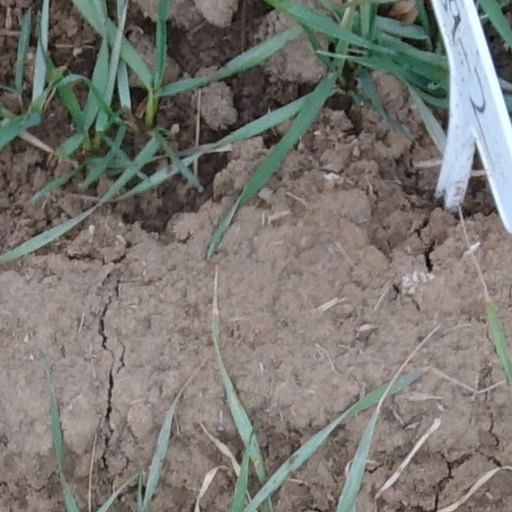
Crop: wheat